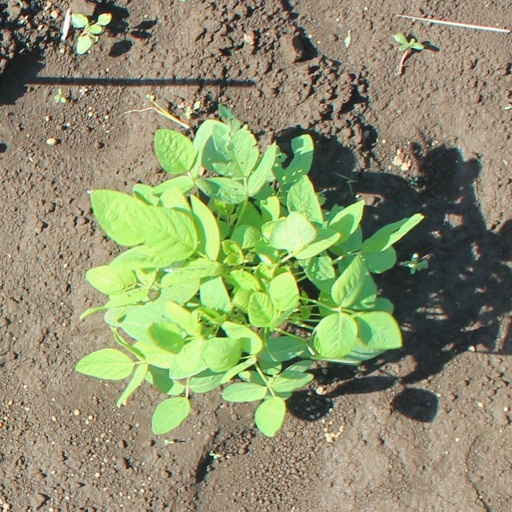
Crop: soybean